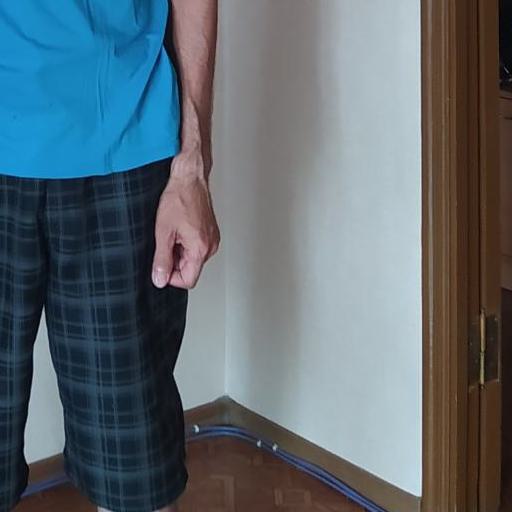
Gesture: no_gesture